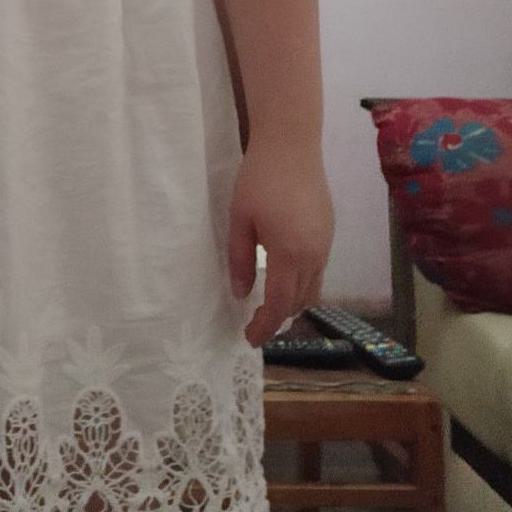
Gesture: no_gesture